Jilin City

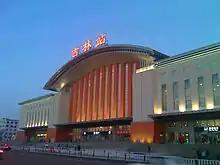
The west waiting hall of Jilin railway station

Jilin City is a popular destination for tourists to come each winter to view the magnificent rime ice on trees along the banks of the Songhua River, (the river is the only river in the region that does not freeze in winter). The rime ice is a natural phenomenon that occurs every year during January and February. It is a result of water vapor rising up from the warm Songhua River to meet the cold night air, causing the crystallisation of water vapour on willows branches.